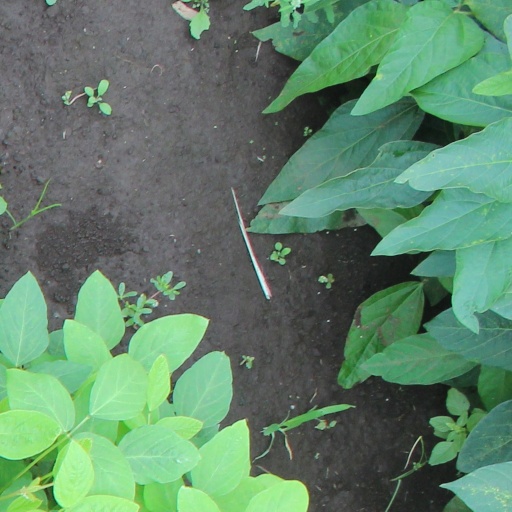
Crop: soybean